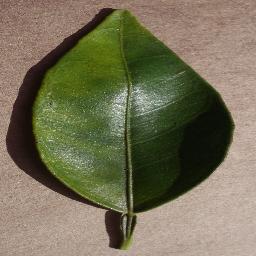
Label: Orange___Haunglongbing_(Citrus_greening)